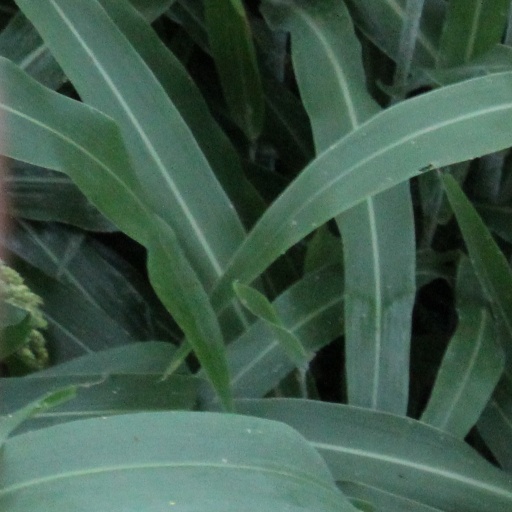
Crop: sorghum